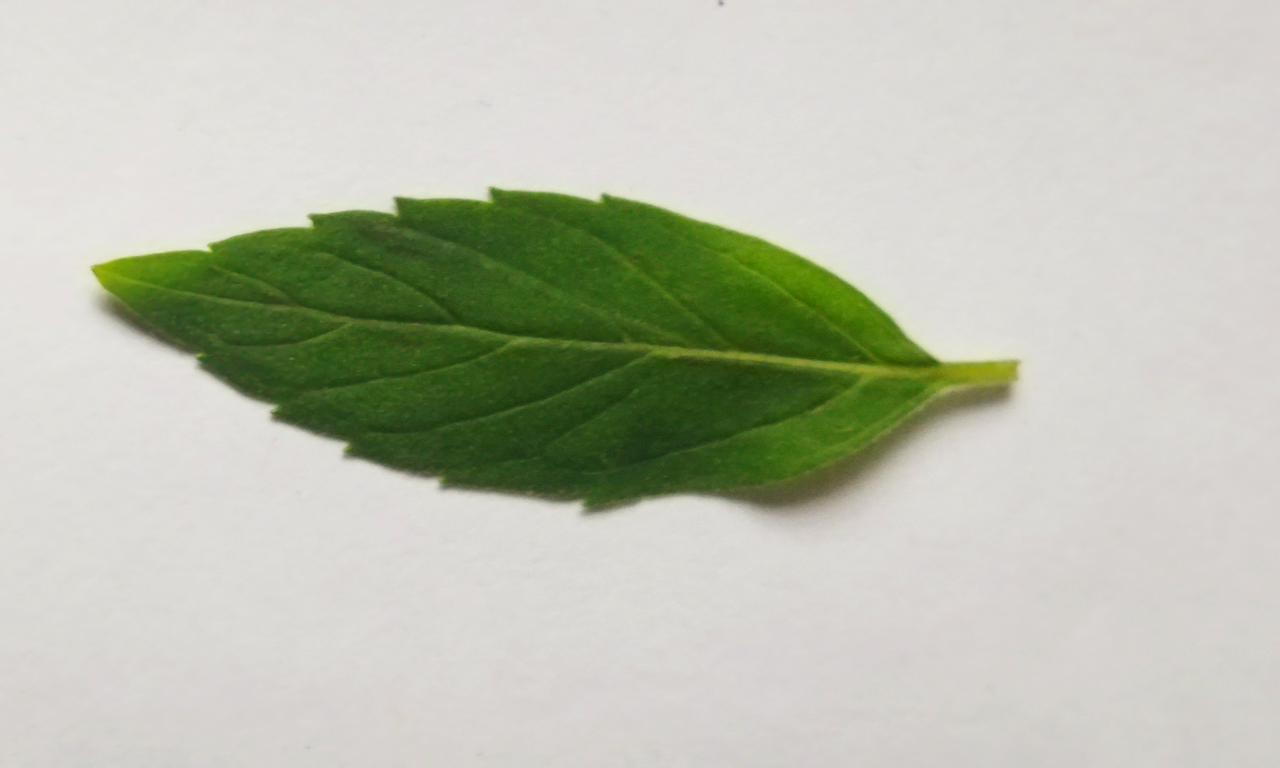
Label: Fresh